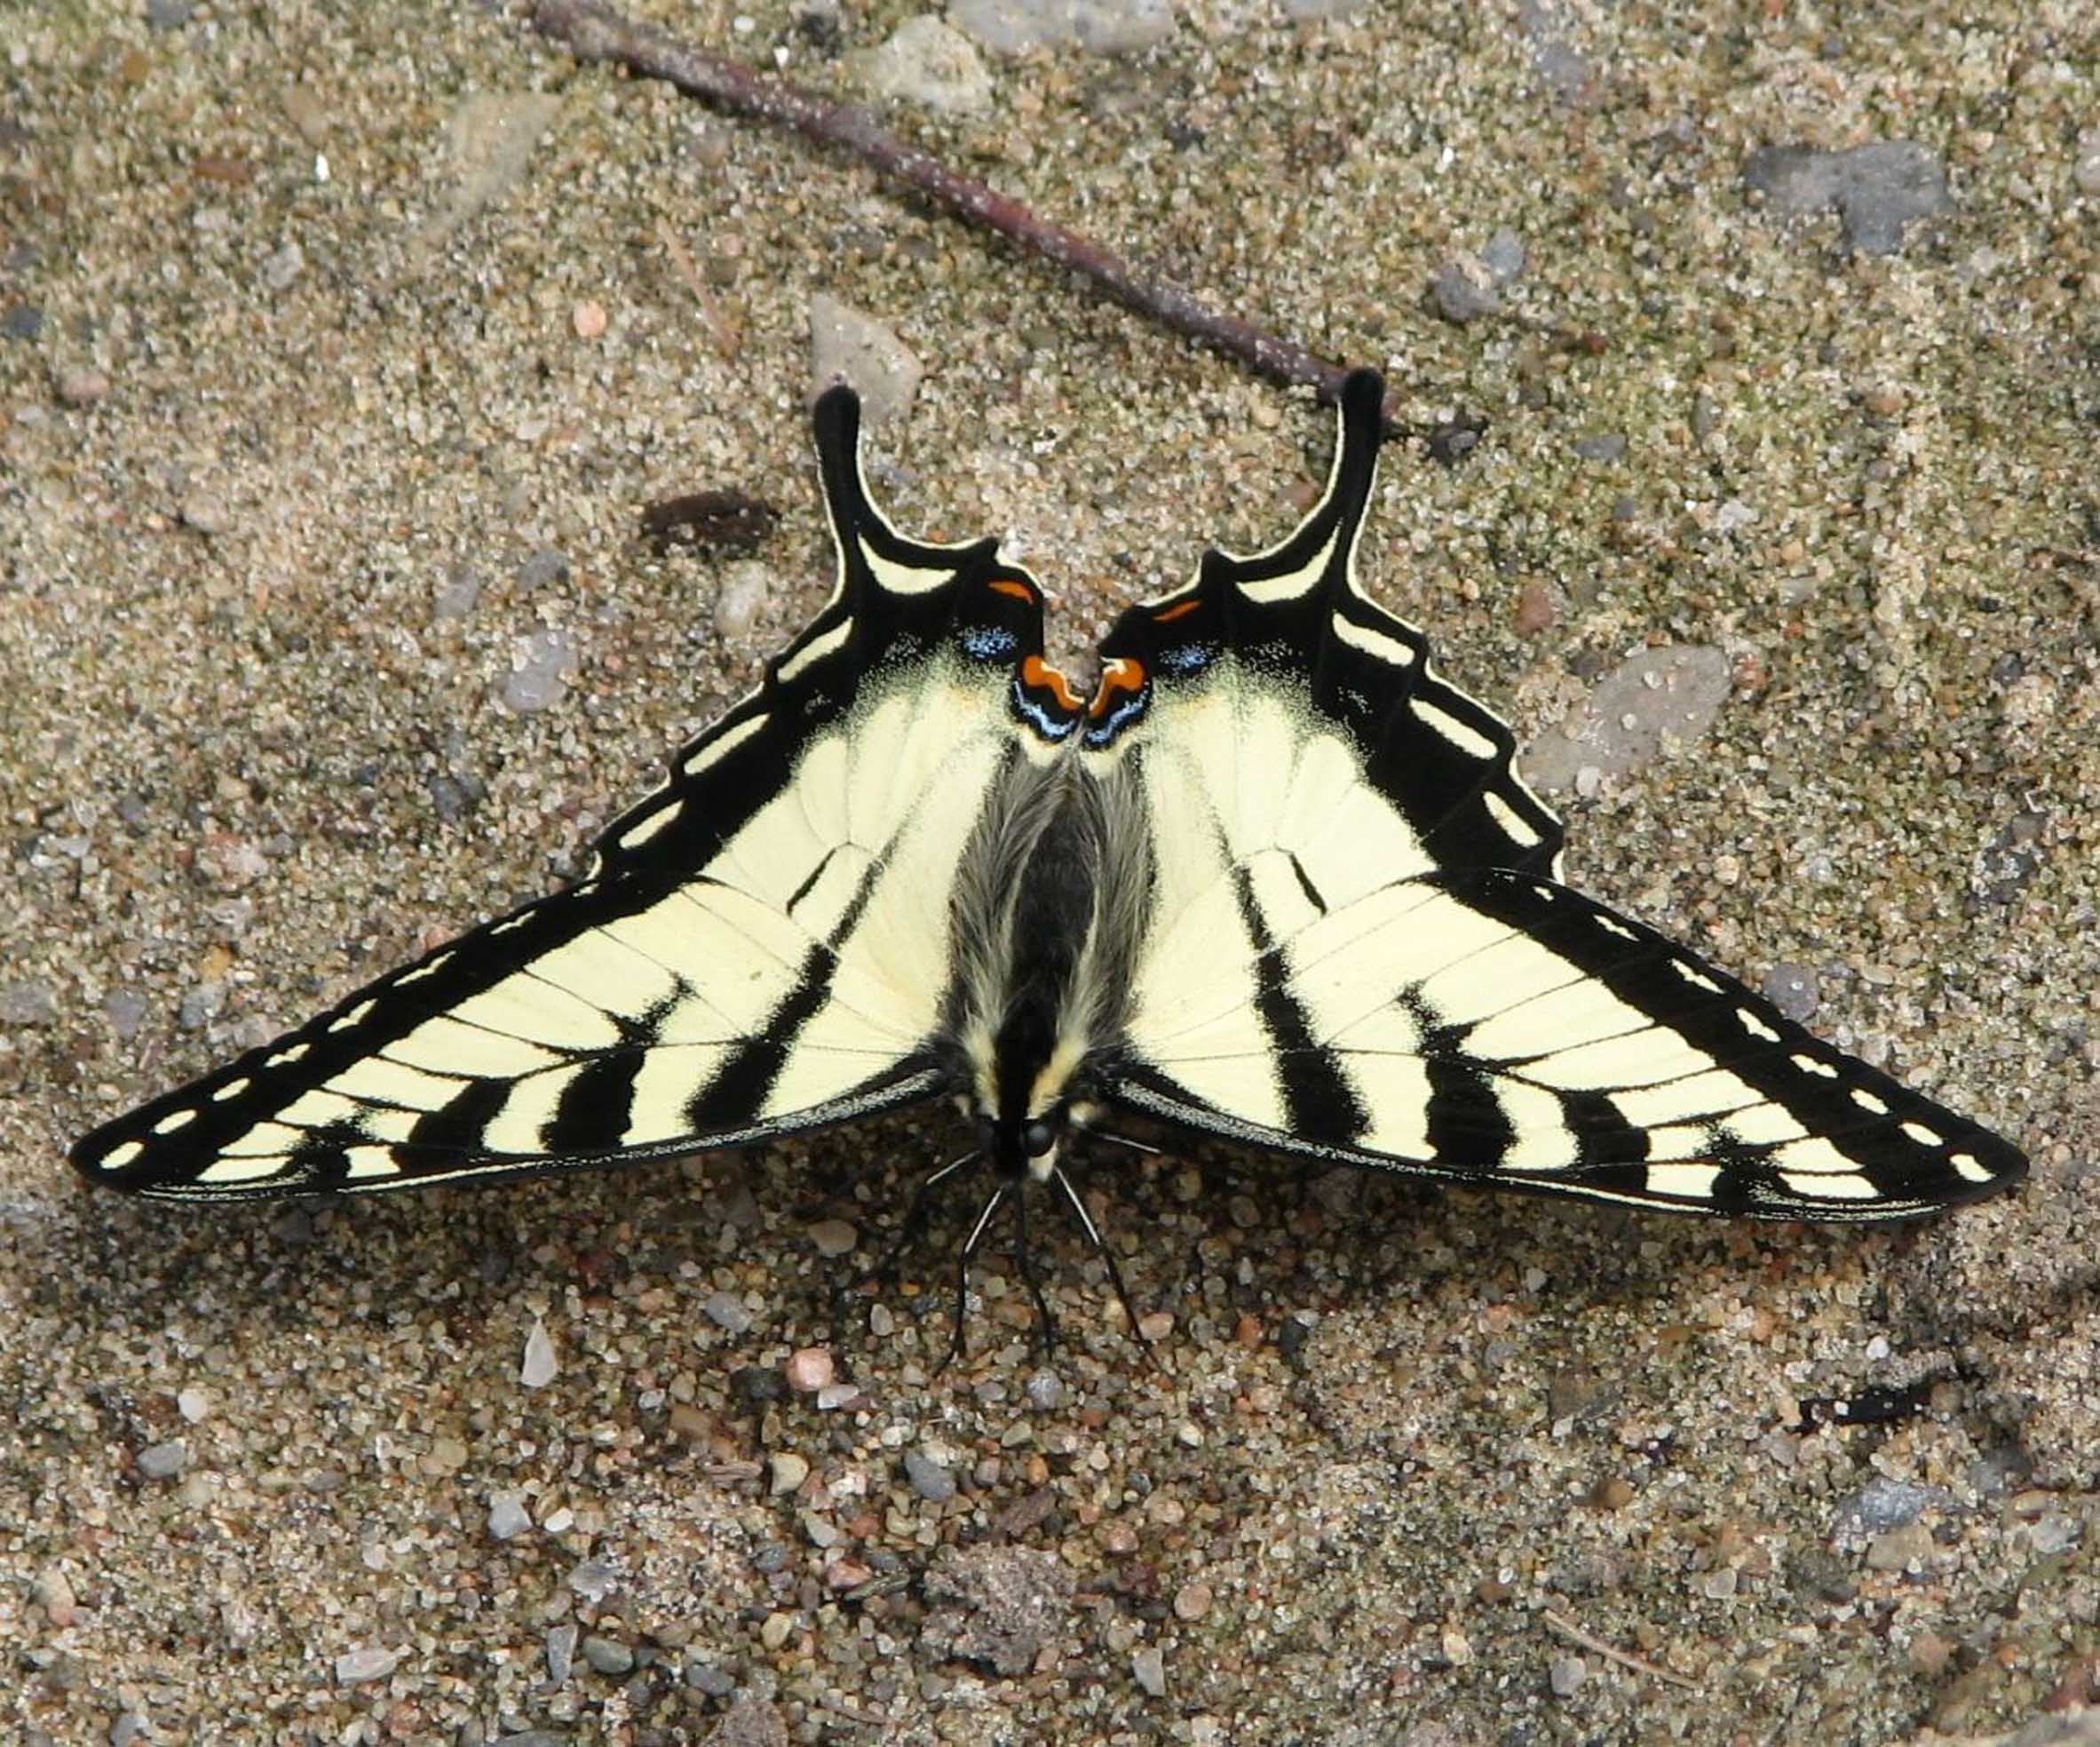
wing, insect, moth, butterfly, fauna, invertebrate, canada, ontario, arthropod, moneymore, pollinator, canadian tiger swallowtail, papilio canadensis, moths and butterflies